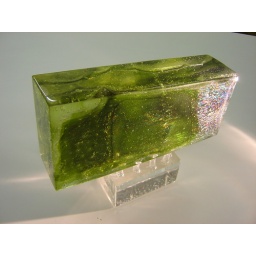
Cast glass sculpture in clear and moss iridized green glass 8" x 4" x 14" full polish $2700